Cleveron

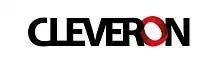
Logo

Cleveron is an Estonian company which produces robotics-based parcel terminals for retail and logistics sectors. Cleveron headquarters are located in Viljandi, Estonia.